Alonzo Sessions

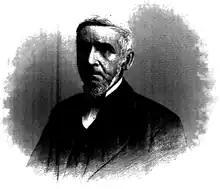
Alonzo Sessions

Alonzo Sessions (August 4, 1810 – July 3, 1886) was an American politician from the U. S. state of Michigan.